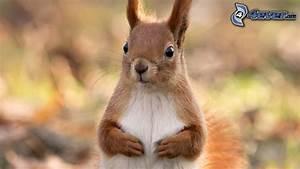
squirrel